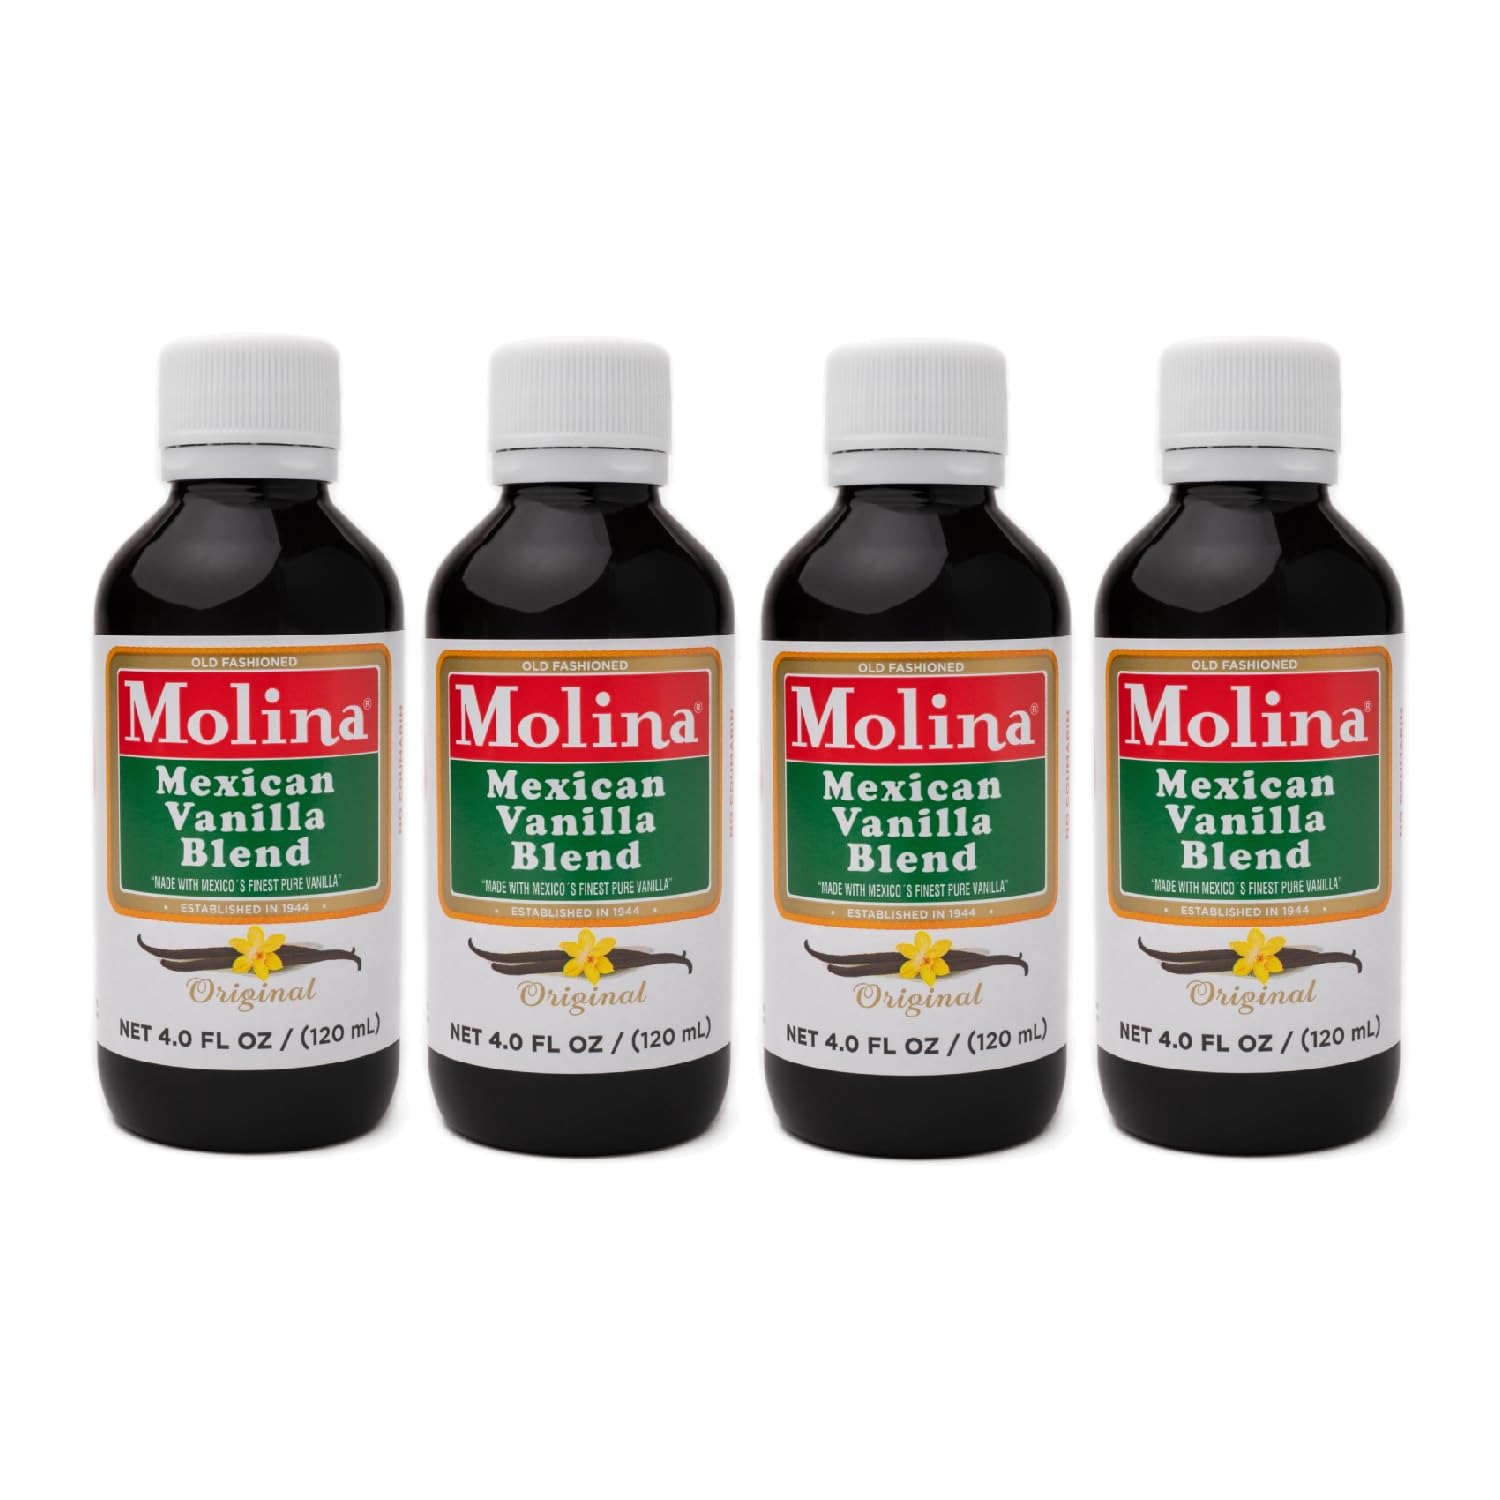
Item Name: Molina Mexican Natural Vanilla Blend with Pure Vanilla Extract, 16 Fl Oz. (4 Pack of 4oz Bottles)
Bullet Point 1: Our Original Pure Mexican Vanilla Blend flavoring is the perfect addition for any cooking, baking, or beverage journey, providing you that special flavoring enhancement with every drop
Bullet Point 2: Molina Original Vanilla Blend Flavoring is made with Mexico’s finest pure real vanilla for enhancing your baking
Bullet Point 3: Our versatile Mexican Vanilla Blend is the perfect addition for savory dishes like meat, fish, and chicken
Bullet Point 4: This real Vanilla Flavoring is an excellent additive for a smooth, luscious, and melding of your other drinkable ingredients.
Bullet Point 5: 100% mexican
Value: 4.0
Unit: Count

Price: 14.85